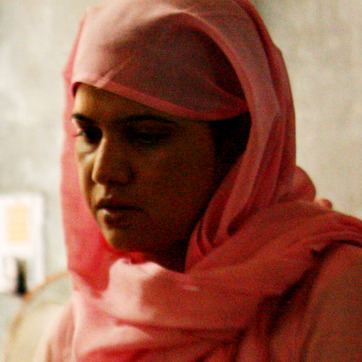
Material: skin